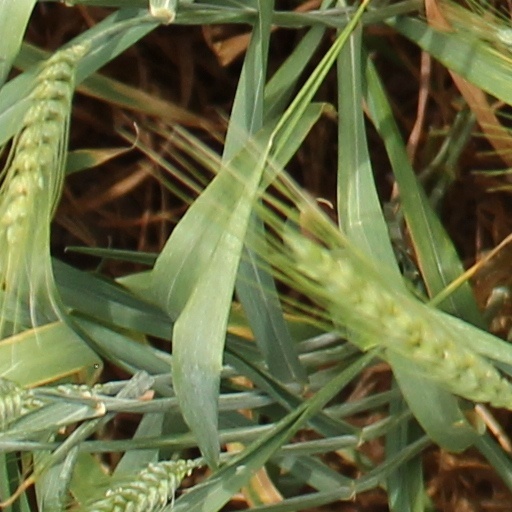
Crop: wheat